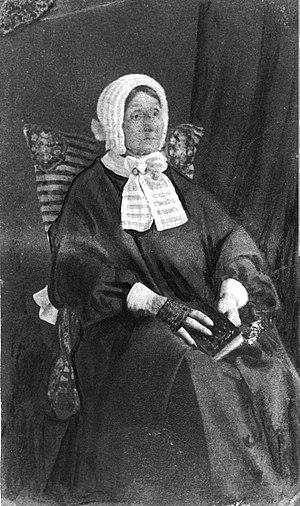
Photographie, Mme James Secord, vers 1865, Anonyme, Papier albuminé, 8 x 5 cm
Laura Secord est une héroïne canadienne de la guerre anglo-américaine de 1812. Elle marcha 32 kilomètres pour prévenir les forces armées britanniques d'une embuscade des soldats américains. La reconnaissance historique de l'héroïsme de cette femme durant la guerre anglo-américaine de 1812 est redevable en bonne partie à Sarah Anne Curzon, poète, dramaturge et journaliste avec sa pièce de théâtre intitulée Laura Secord : The Heroine of 1812 parue en 1887 qu'elle écrivit dans le but de sauver de l'oubli le nom d'une femme courageuse et de lui rendre la place qui lui revient parmi les héros de l'histoire canadienne.